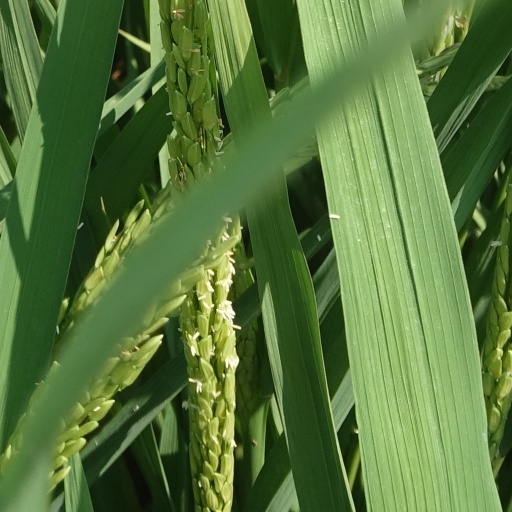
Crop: rice